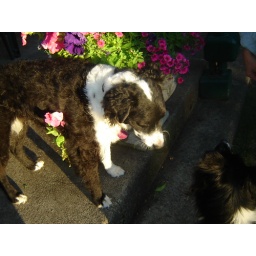
Daisy the dog has a flower on her, and she is looking a little embarrassed by that.